Zrenjanin

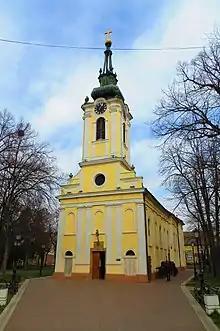
Serbian Orthodox Uspenska Church

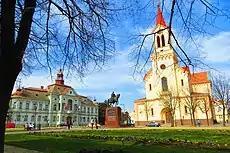
Central square and Zrenjanin's Roman Catholic cathedral

The town's development has always been strongly affected by the social-economic circumstances reflecting the State surroundings that Zrenjanin found in. At the beginning of 1990s, when the war broke out on the territory of the former Yugoslavia, and the country was falling apart, it led to rather hard social and economic crisis in this area, all that caused an economic stagnation, unemployment, large migrations of refugees from the former Yugoslav Republics: Croatia, Bosnia and Herzegovina. The town experienced the first political changes by the introducing of multiparty system at the end of 1996 when the local government was ruled by the coalition Zajedno (Together) and in 2000 by the coalition Democratic opposition of Serbia. On 24 March 1999, the NATO bombing of Serbia began but the town was not targeted. Life in the town was quite normal, in spite of the dangerous situation elsewhere in the country.